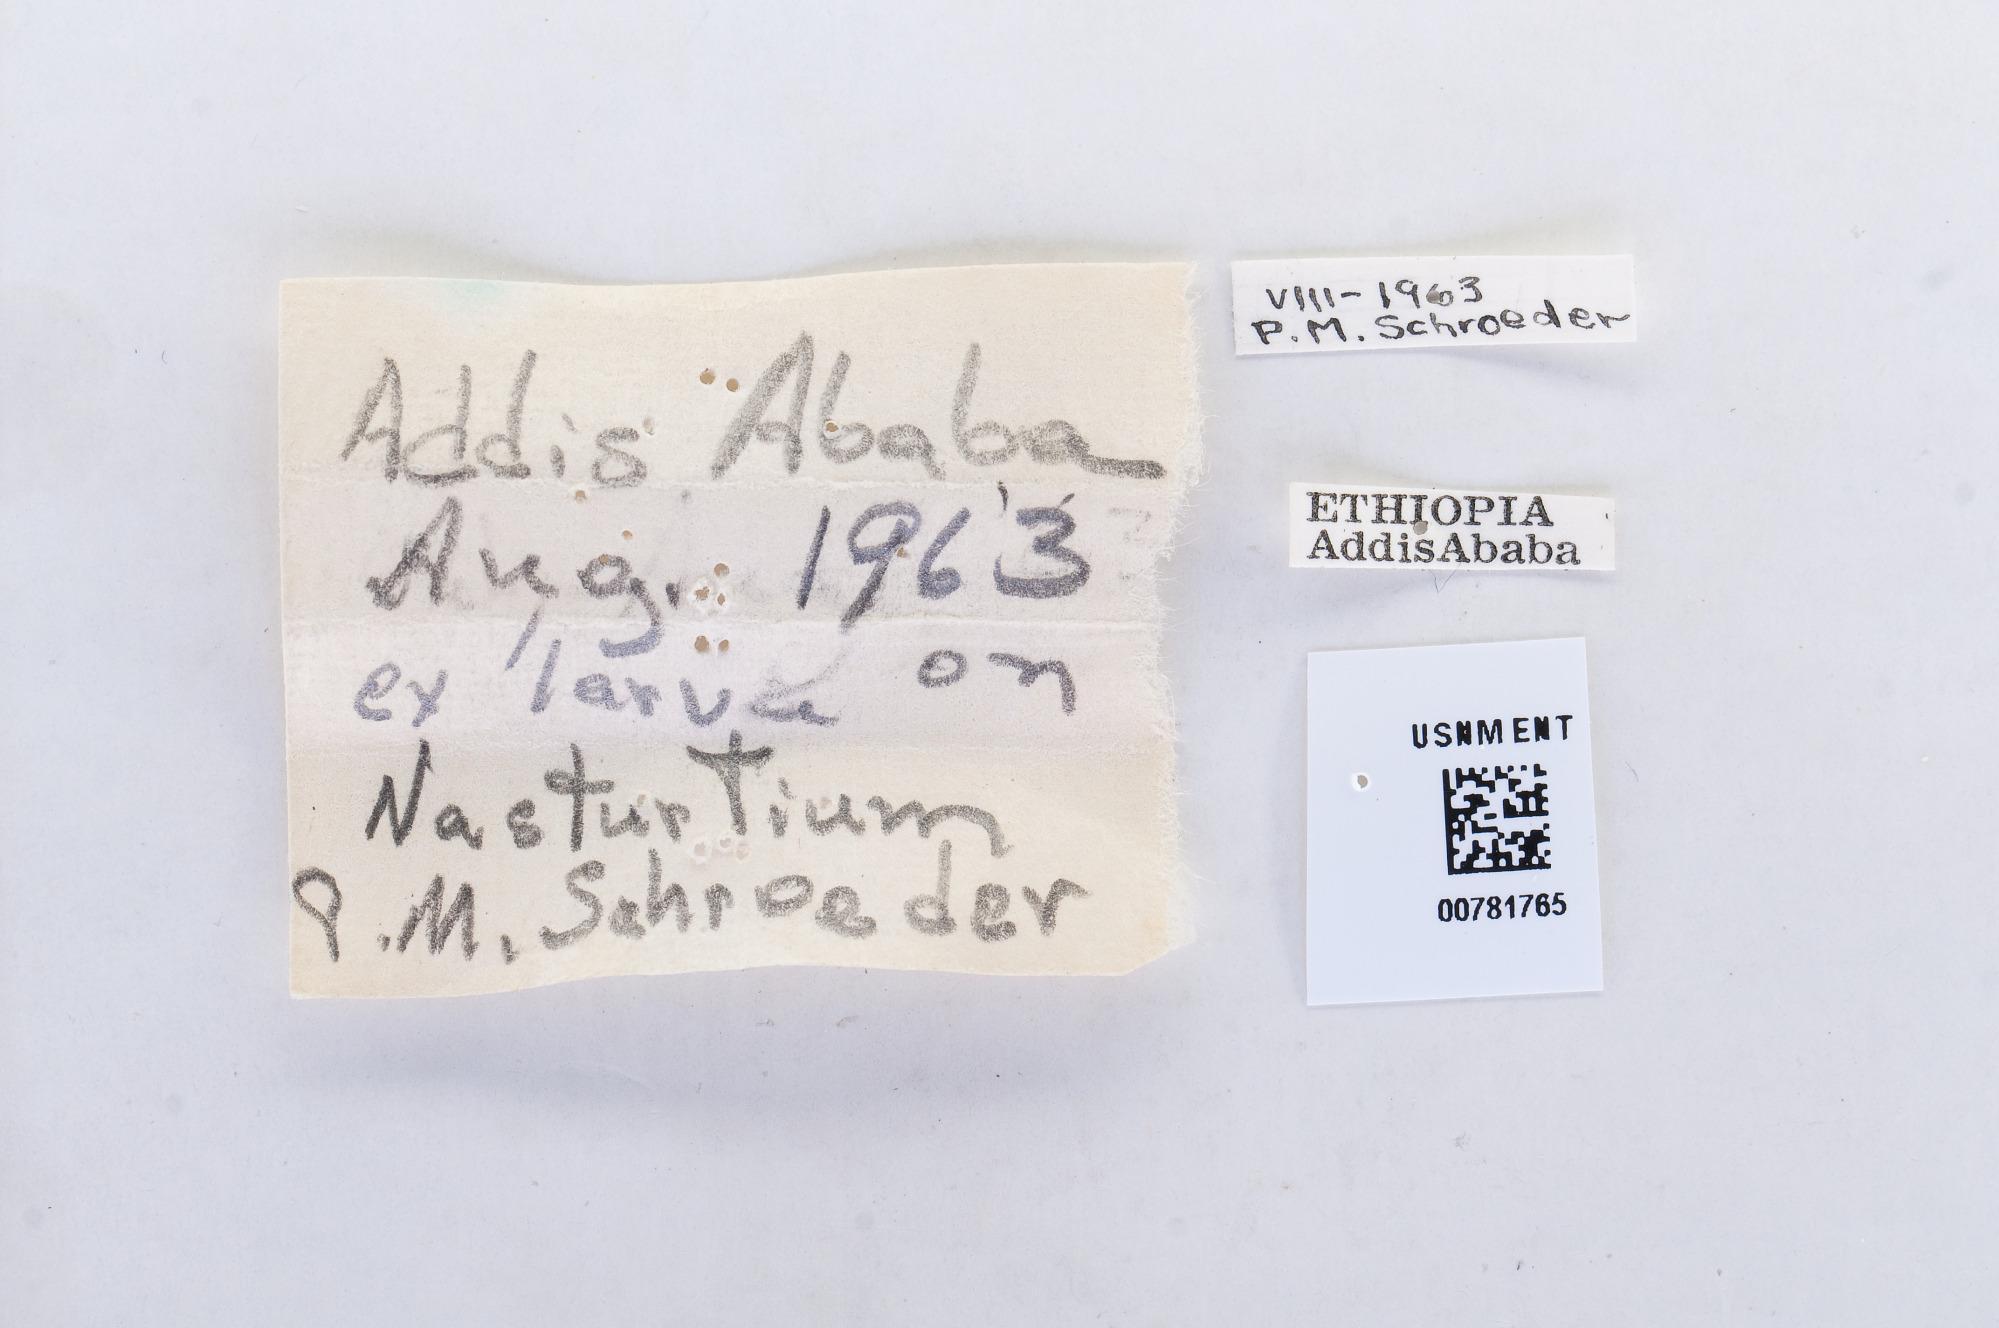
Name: Pieris brassicoides
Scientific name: Pieris brassicoides
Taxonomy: Animalia, Arthropoda, Hexapoda, Insecta, Lepidoptera, Pieridae, Pierinae